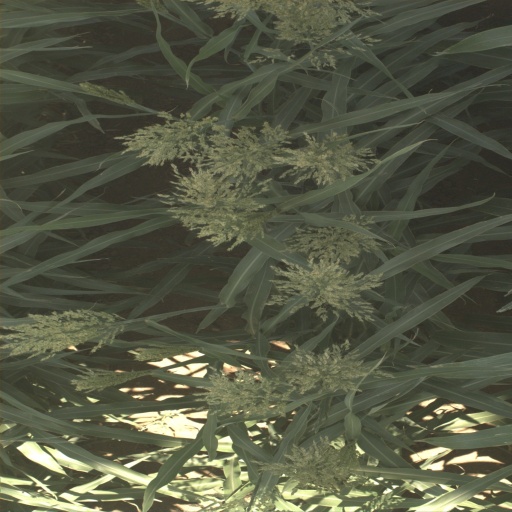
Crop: sorghum